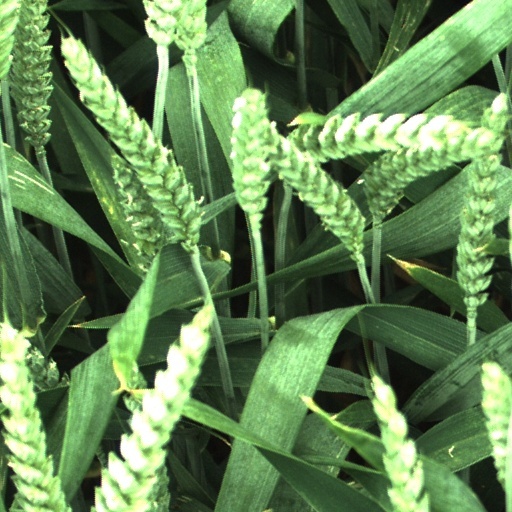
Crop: wheat